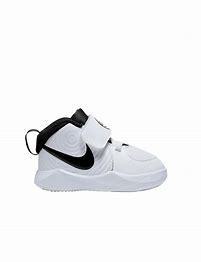
Brand: Nike
Model: Team Hustle D 9